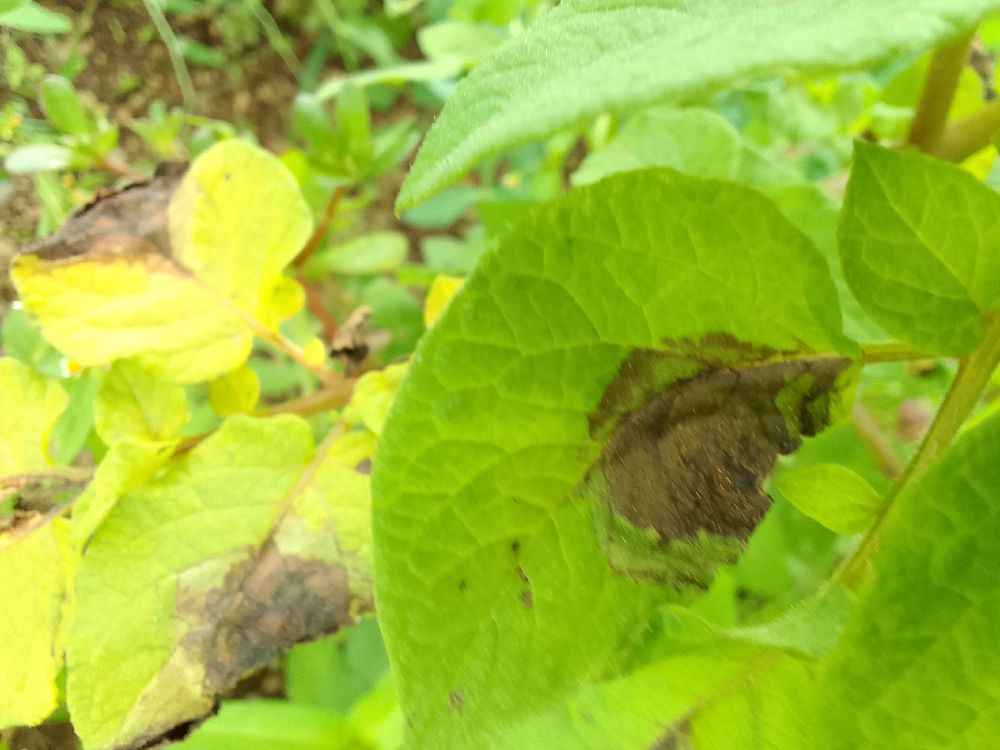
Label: Late blight